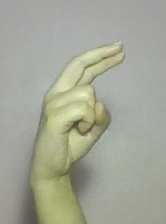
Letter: zay